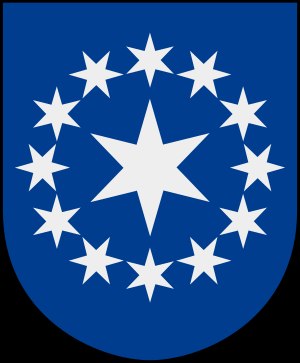
Skara Stift
Skara Stifts våben
Skara Stift er et stift i Svenska kyrkan. Det er Sveriges ældste stift, grundlagt under Olof Skötkonung i 1000-tallet. Stiftsby er Skara i Västergötland.